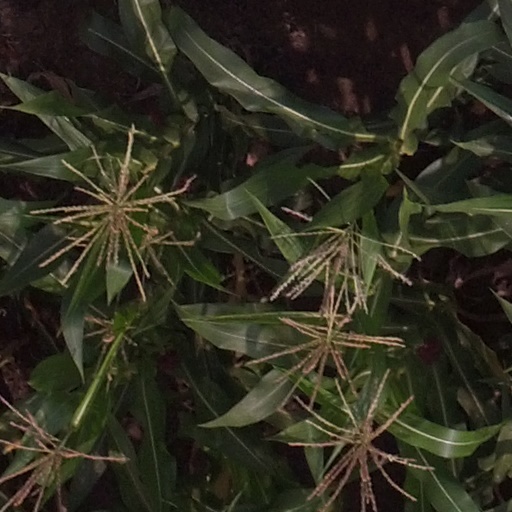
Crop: maize; corn